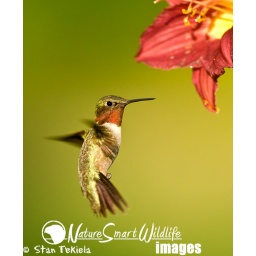
Ruby-throated Hummingbird Archilochus colubris, adult male at flower taken in Lakeville, MN